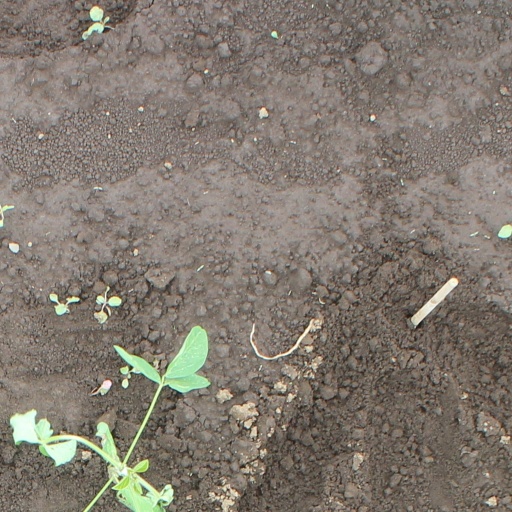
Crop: soybean